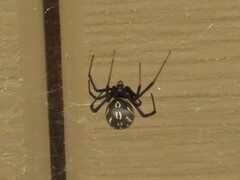
Species: Lactrodectus_hesperus